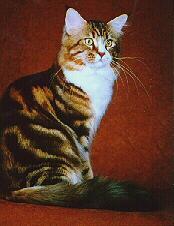
Animal: cat
Breed: maine_coon